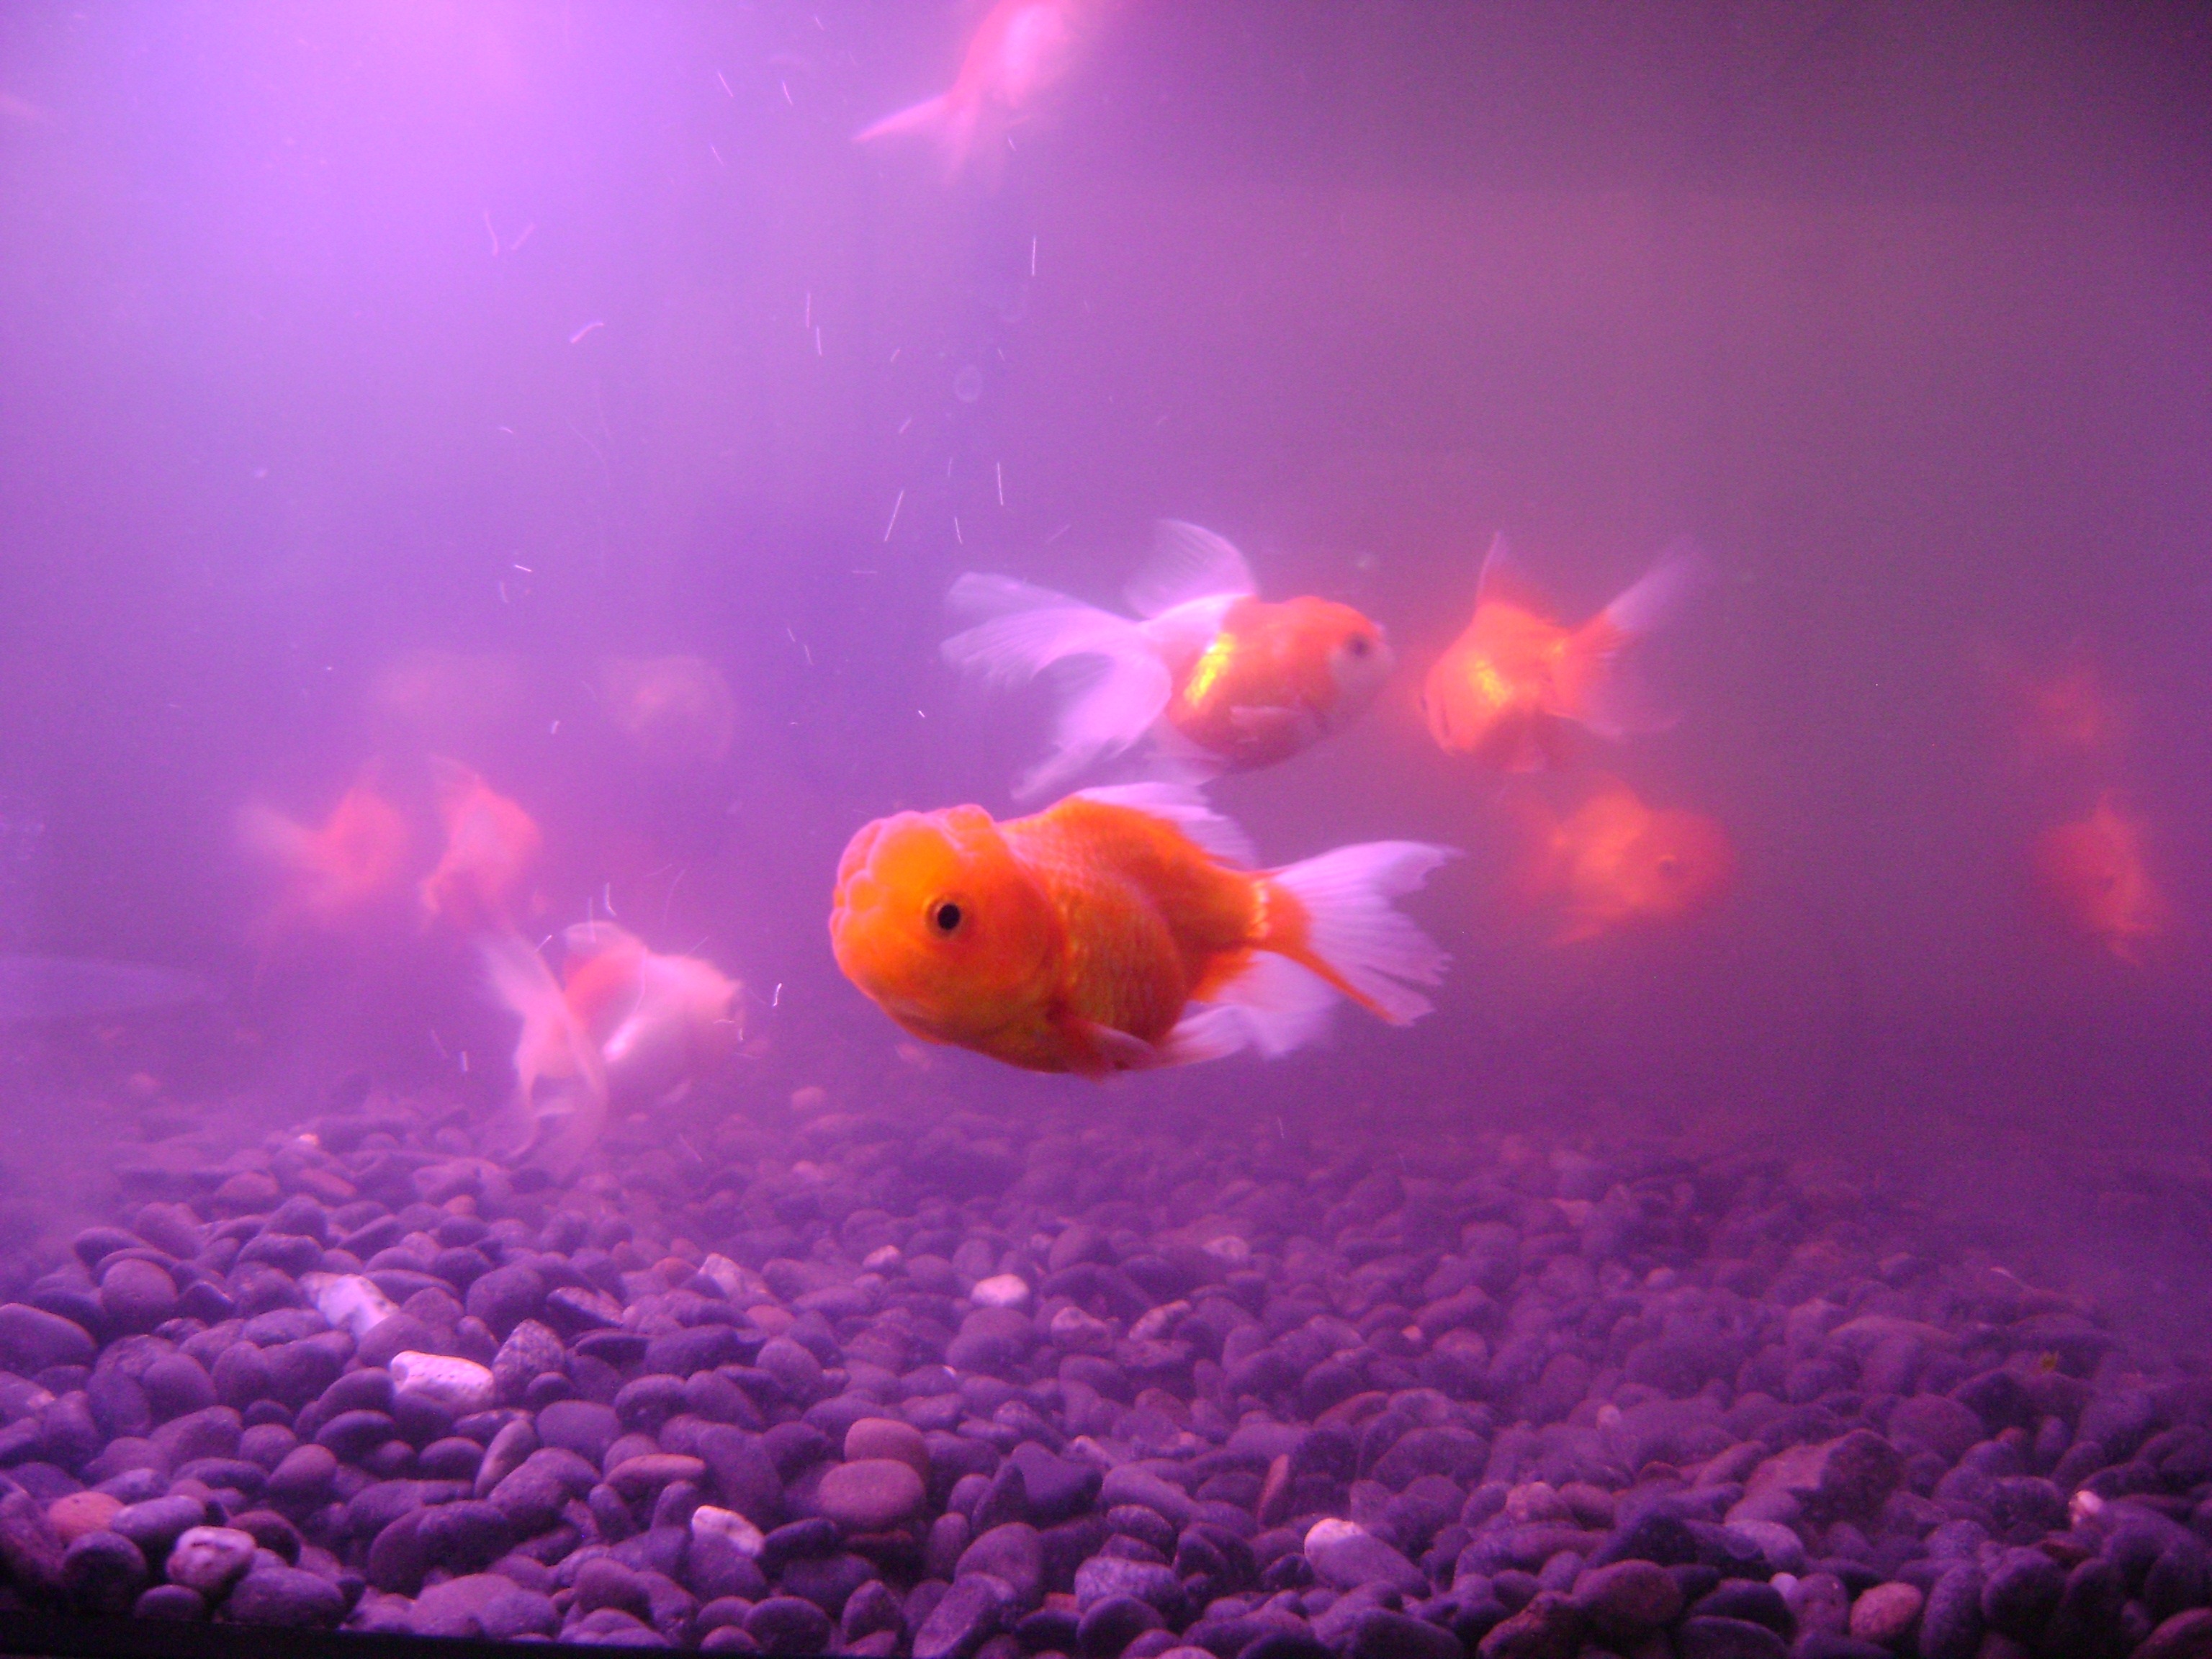
flying, underwater, biology, fish, reef, aquarium, goldfish, marine biology, pomacentridae